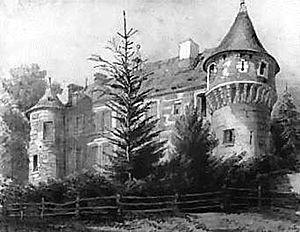
Château de Houlbec près le Gros-Theil
Houlbec-près-le-Gros-Theil est une ancienne commune française située dans le département de l'Eure en région Normandie.
Le manoir d'Houlbec, aussi dénommé château d'Houlbec, est un édifice des XVᵉ, XVIᵉ et XVIIIᵉ siècles situé à Saint-Pierre-en-Auge, dans le département du Calvados et la région Normandie. Il fait l'objet d'une inscription au titre des Monuments historiques depuis le 10 novembre 1993.
Cet article recense de manière non exhaustive les châteaux, maisons fortes, manoirs, mottes castrales, situés dans le département français de l'Eure, en France.